Princess Catherine of Württemberg

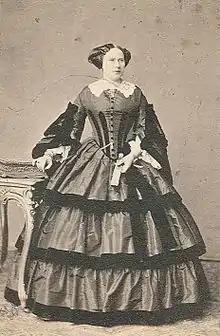

Princess Catherine Frederica Charlotte of Württemberg (Stuttgart, 24 August 1821 – Stuttgart, 6 December 1898) was a daughter of William I of Württemberg and Pauline Therese of Württemberg. She was the mother of William II of Württemberg.